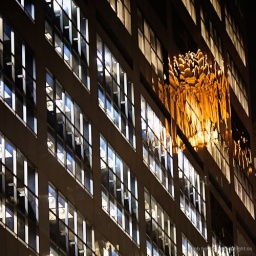
One building reflects off of the glass panes of another one night in downtown Houston.